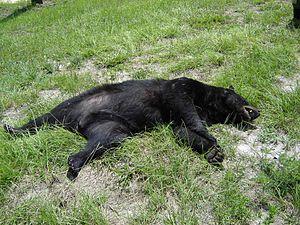
La fragmentation des forêts désigne toutes les formes de fragmentation des habitats naturels forestiers.
L’Ours noir de Floride est une sous-espèce de l'Ours noir qui a une répartition historique en Floride mais également en Géorgie méridionale et en Alabama, aux États-Unis.